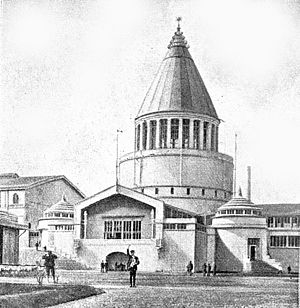
Anton Rosen / Hæder
Elektricitetsbygningen på Landsudstillingen i Århus fra 1909, tegnet af Anton Rosen
Elekricitetsbygningen på Landsudstillingen i Aarhus 1909 tegnet af arkitekt da:Anton Rosen.
Anton Sophus Rosen var en dansk arkitekt, hvis stil var kraftigt inspireret af jugendstil. Rosen, der var professor og rektor for Kunstakademiet, arbejdede også med møbeldesign og dekorationskunst.